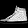
Label: Sneaker